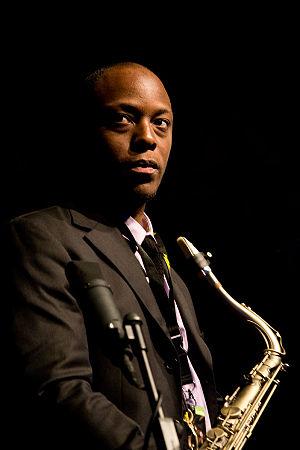
Marcus Strickland, né en 1979, est un saxophoniste et compositeur américain. Il a fait partie des groupes de: Roy Haynes, Jeff 'Tain' Watts, Lonnie Plaxico, David Weiss, Myron Walden, Kenny Garrett; Jason Palmer...